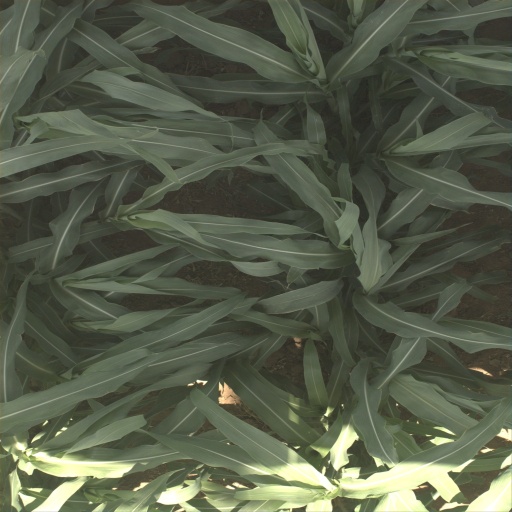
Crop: sorghum